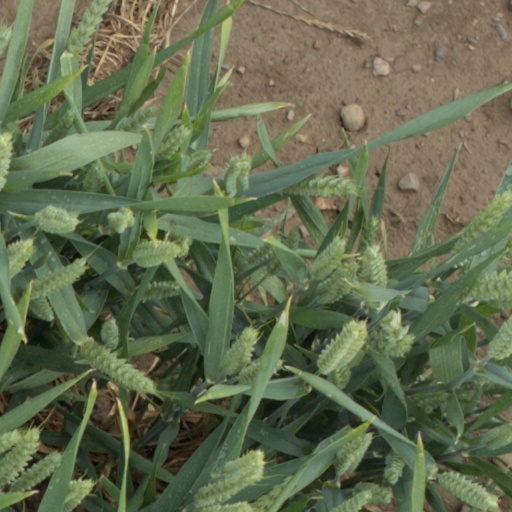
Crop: wheat